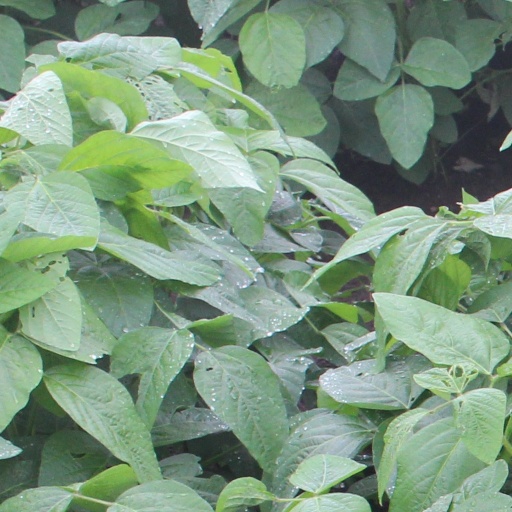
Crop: soybean